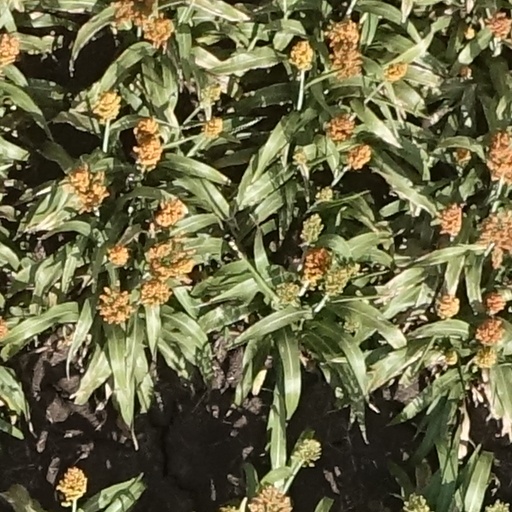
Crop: sorghum